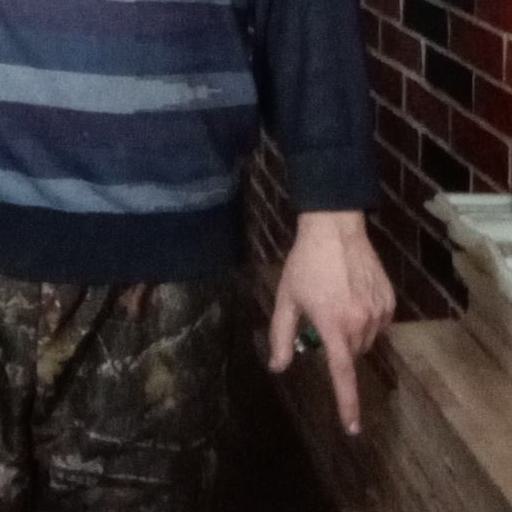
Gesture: no_gesture